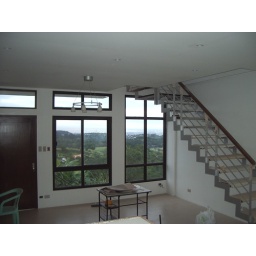
My house on the hill in Antipolo.